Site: brandenburg
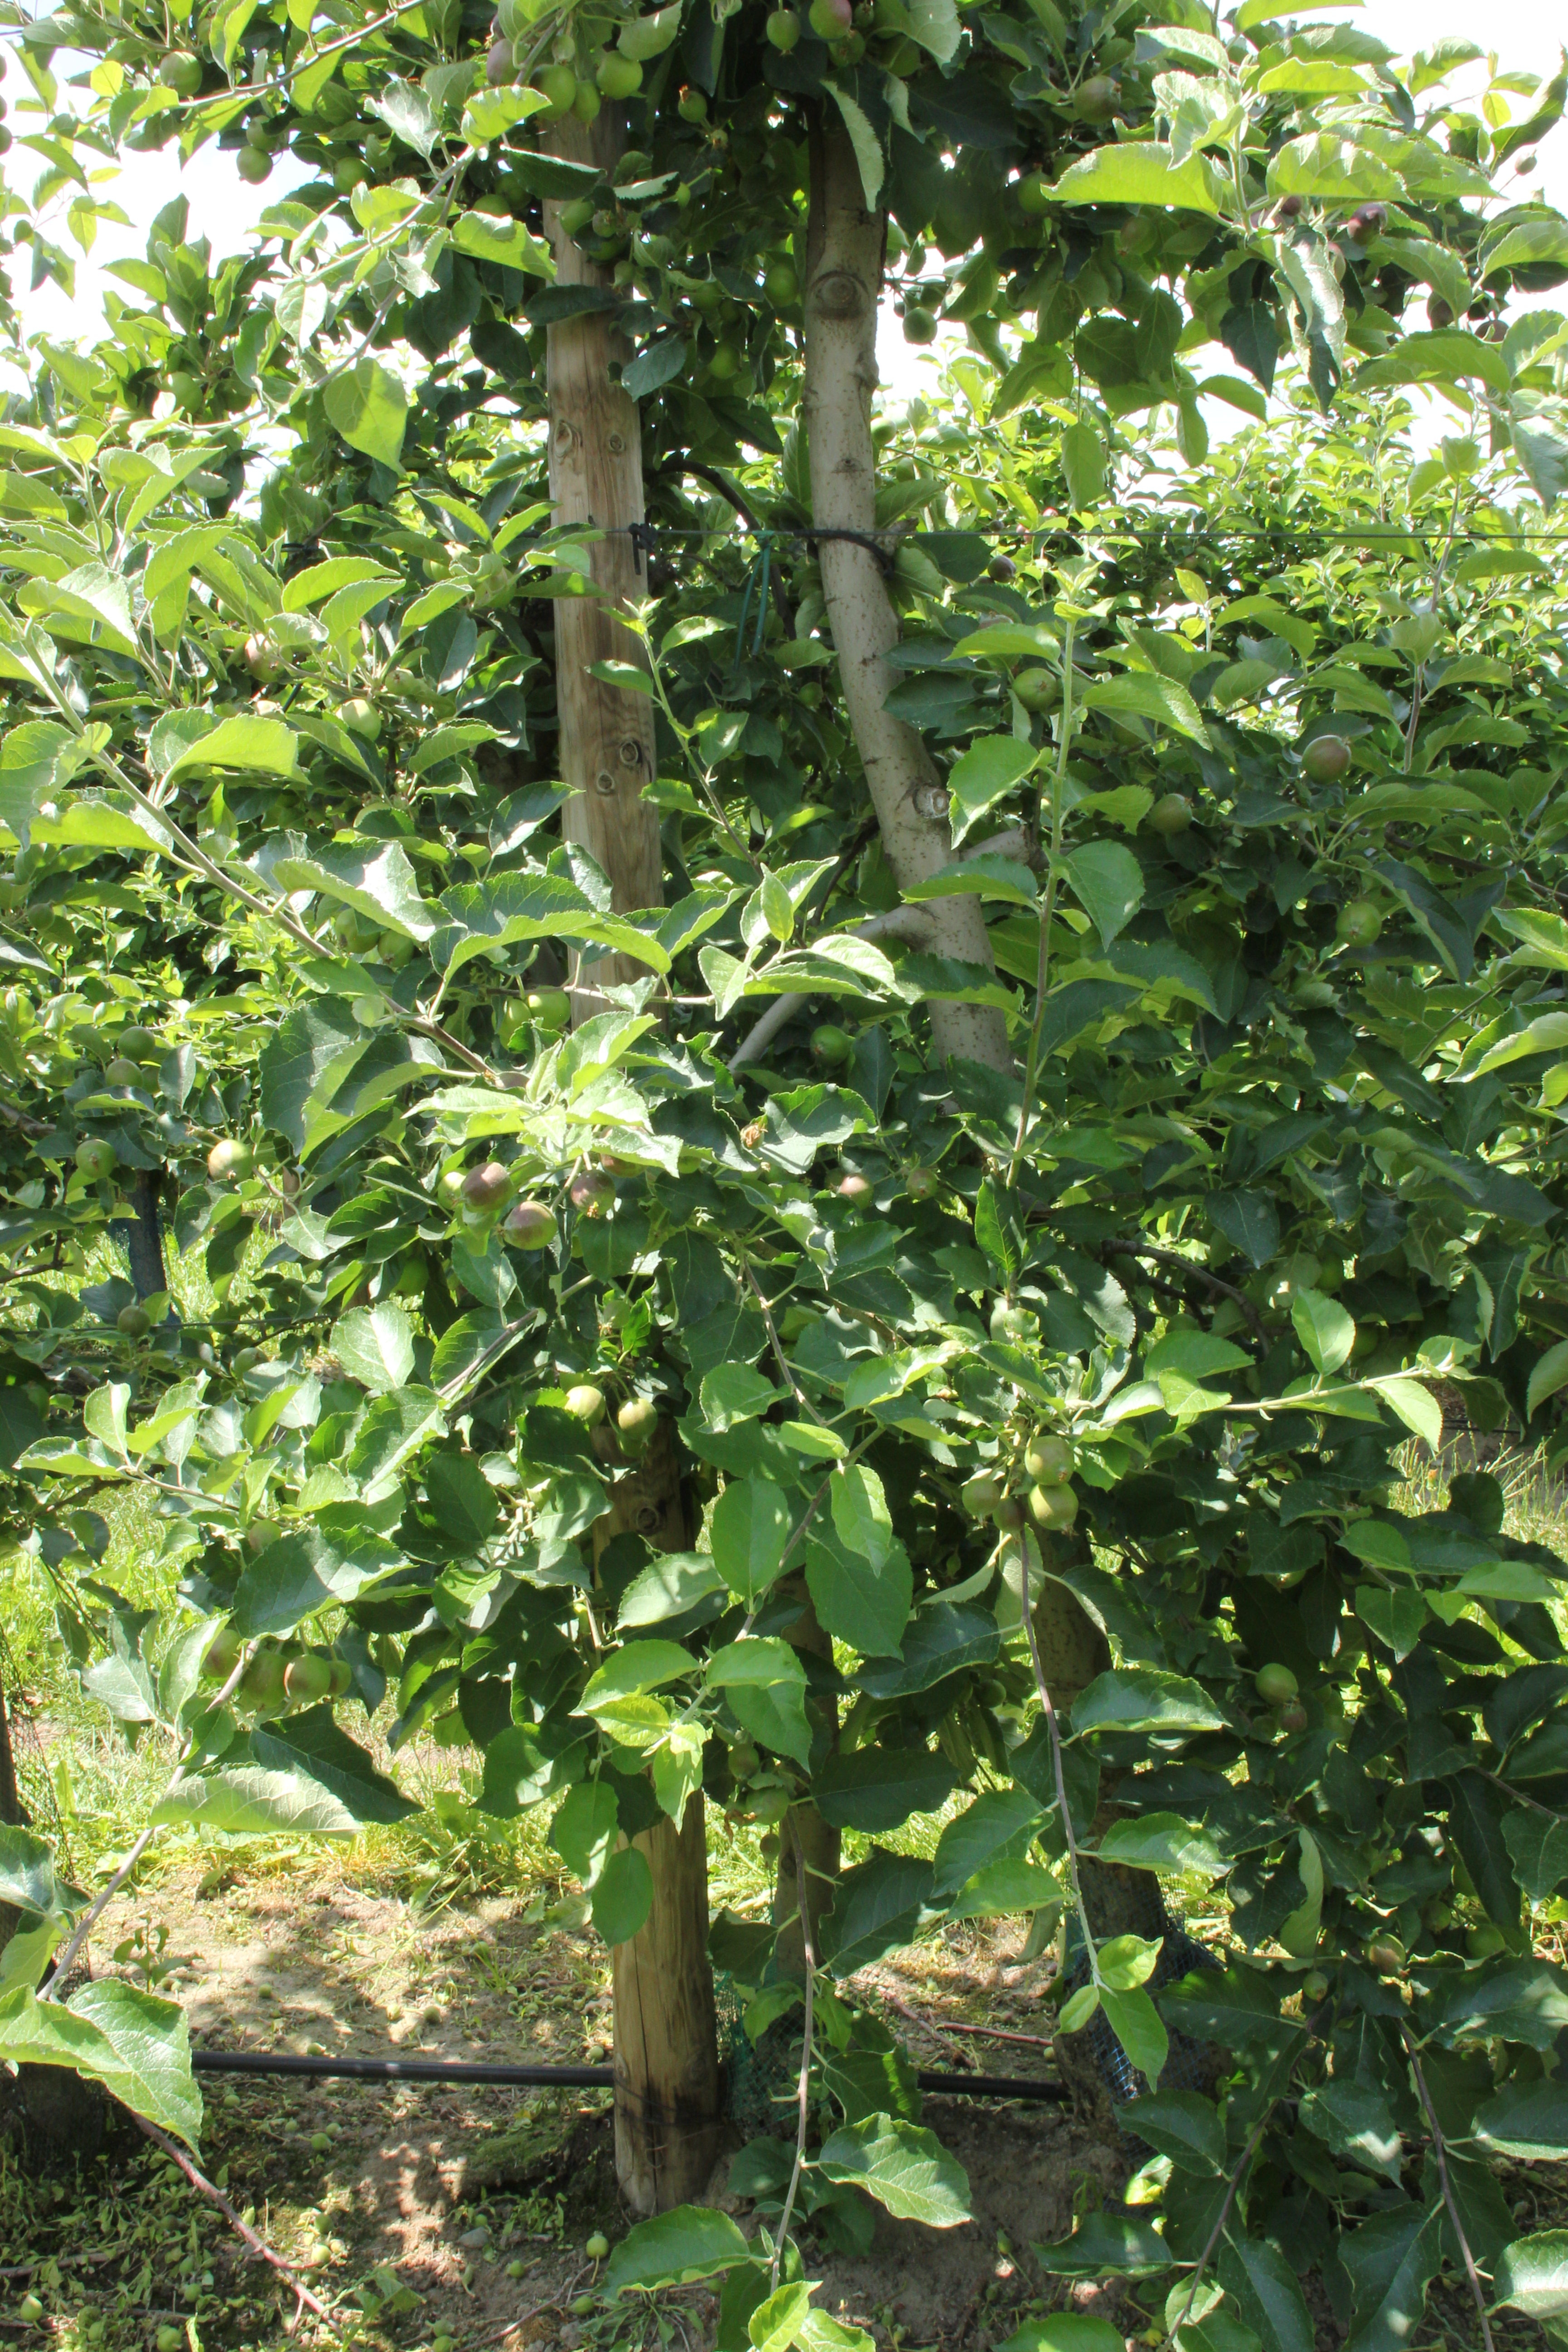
Growth stage (BBCH 73): Development of fruit